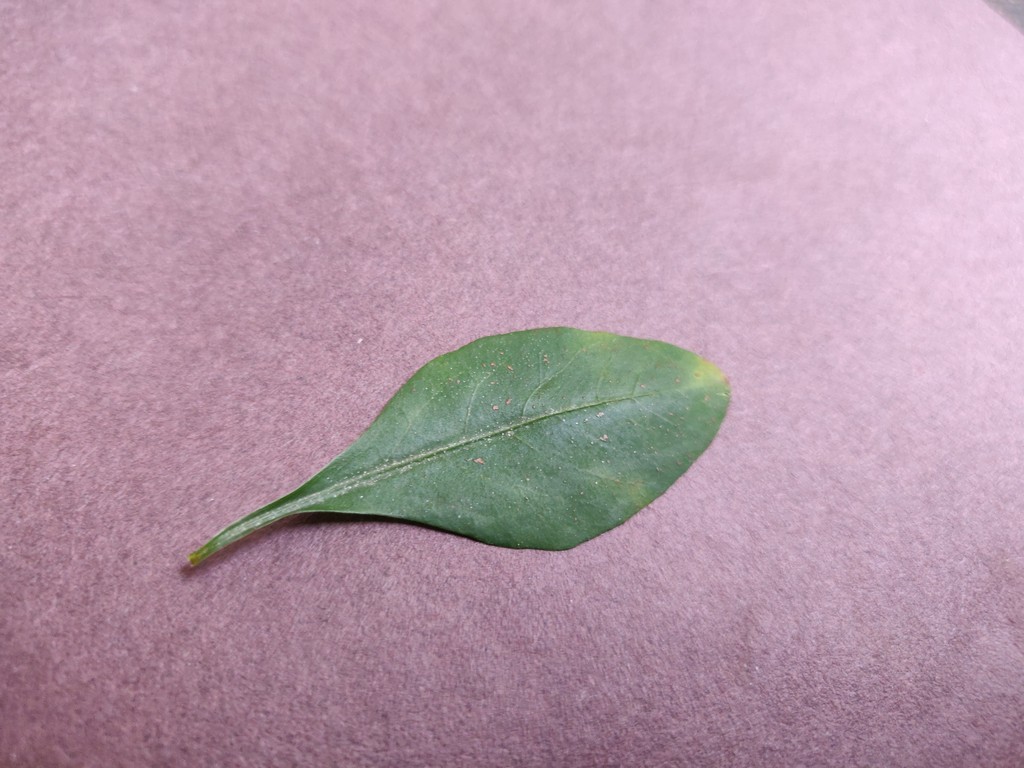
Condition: Unhealthy
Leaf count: single
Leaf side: front